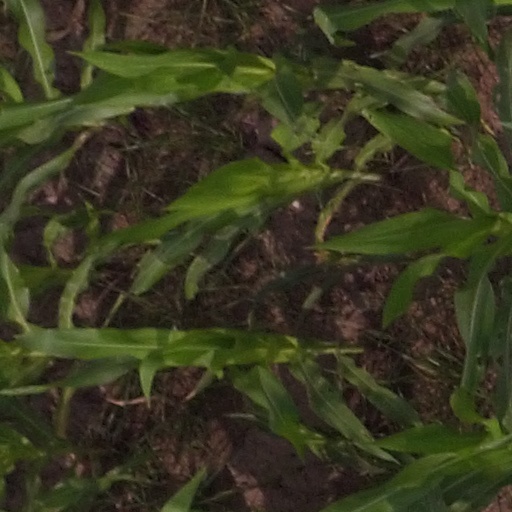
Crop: maize; corn